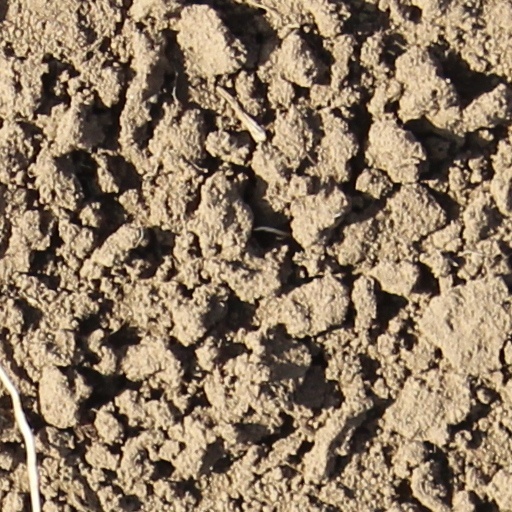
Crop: wheat